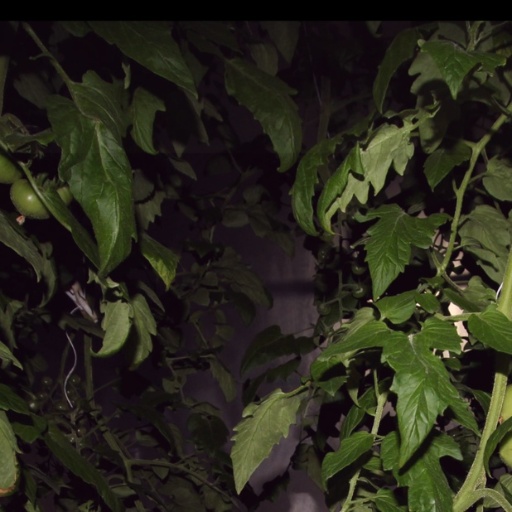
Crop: tomato